DAF LF

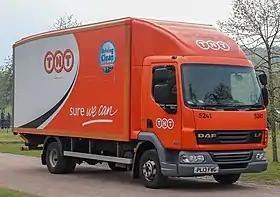
2013 DAF LF

The DAF XB (formerly DAF LF from 2001 to October 6, 2023) is a range of light/medium duty trucks produced by a Dutch manufacturer DAF Trucks. It is a redevelopment from the Leyland Roadrunner of 1984.